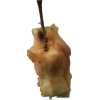
Label: apples